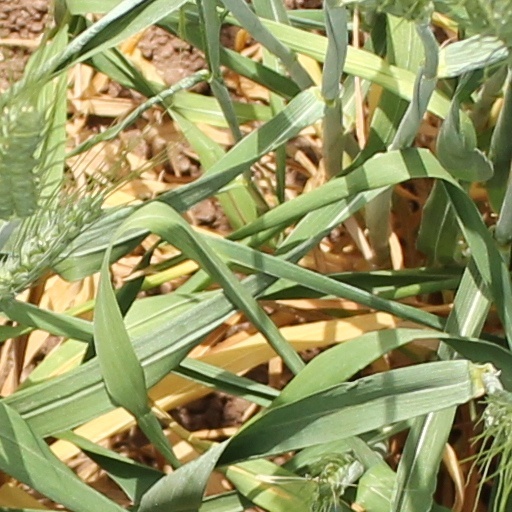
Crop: wheat